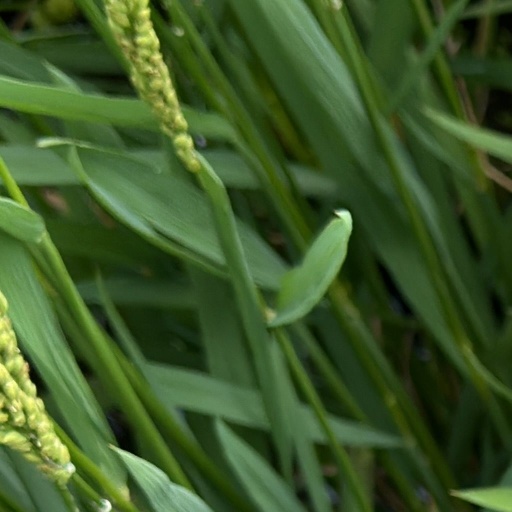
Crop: rice